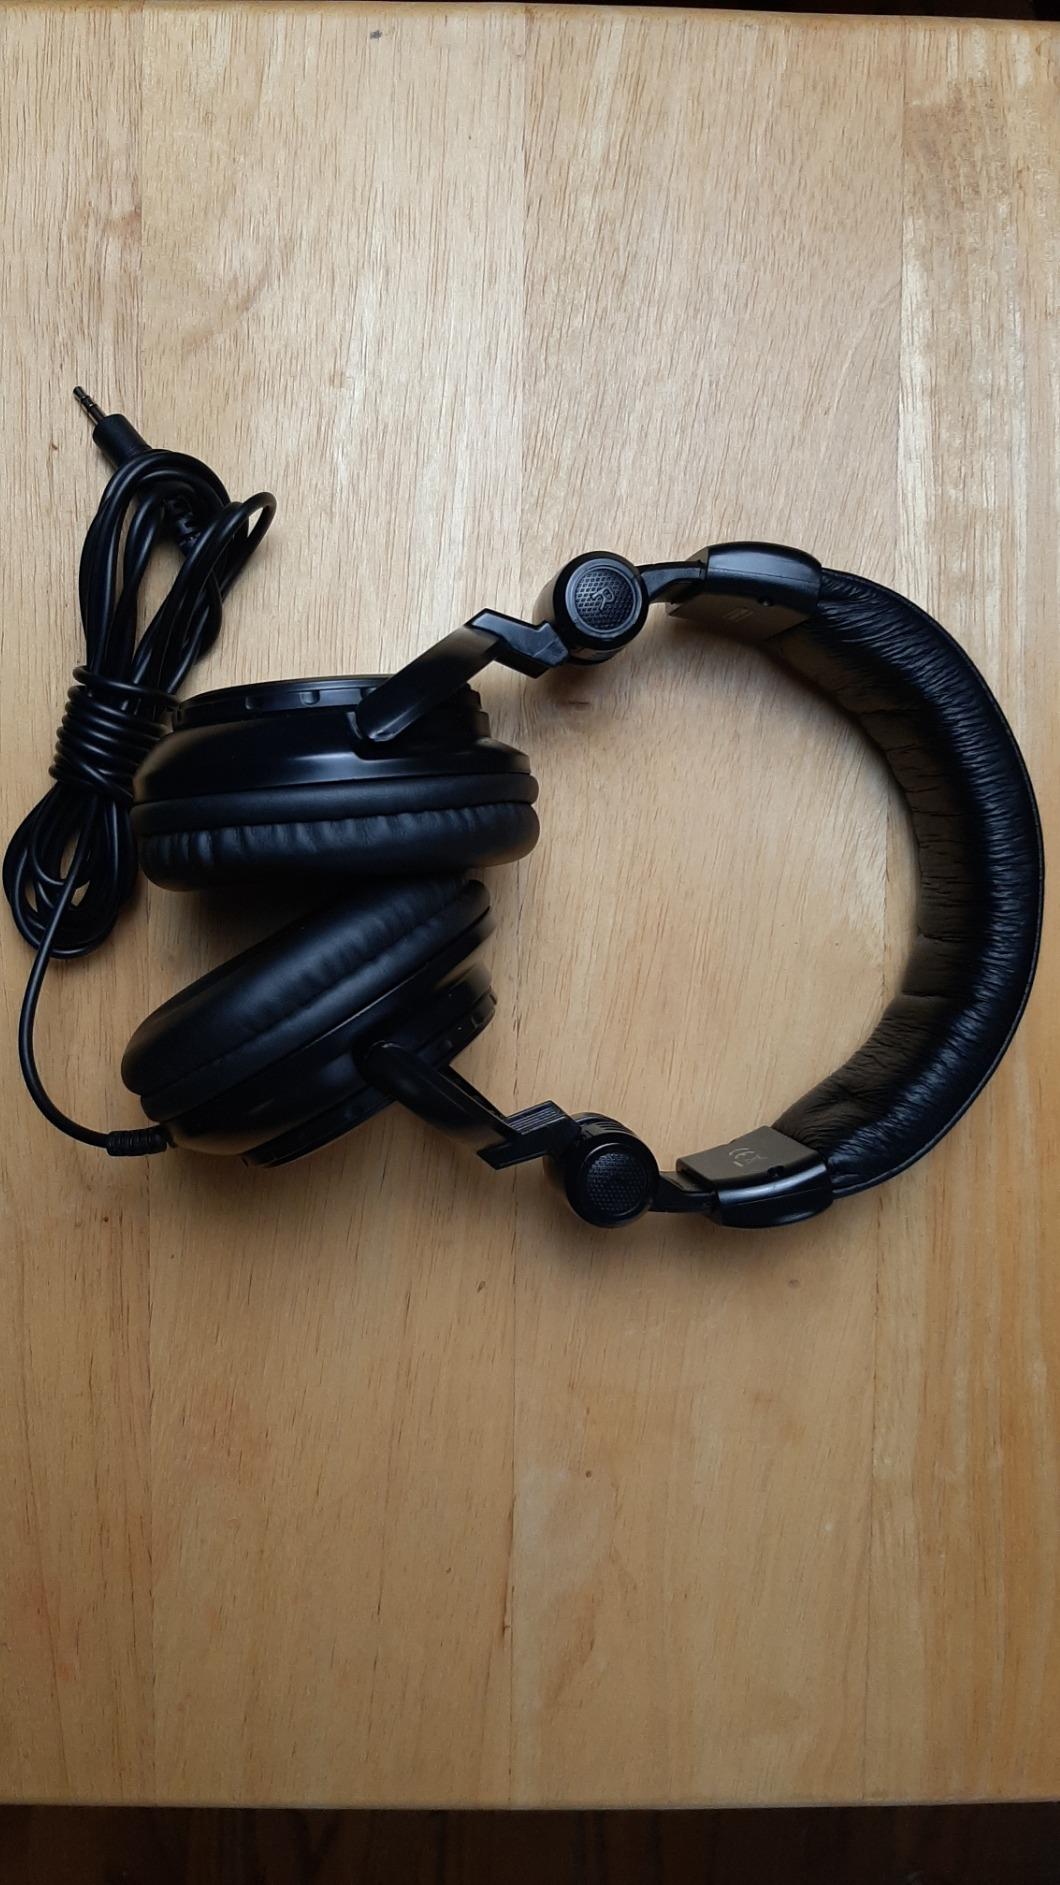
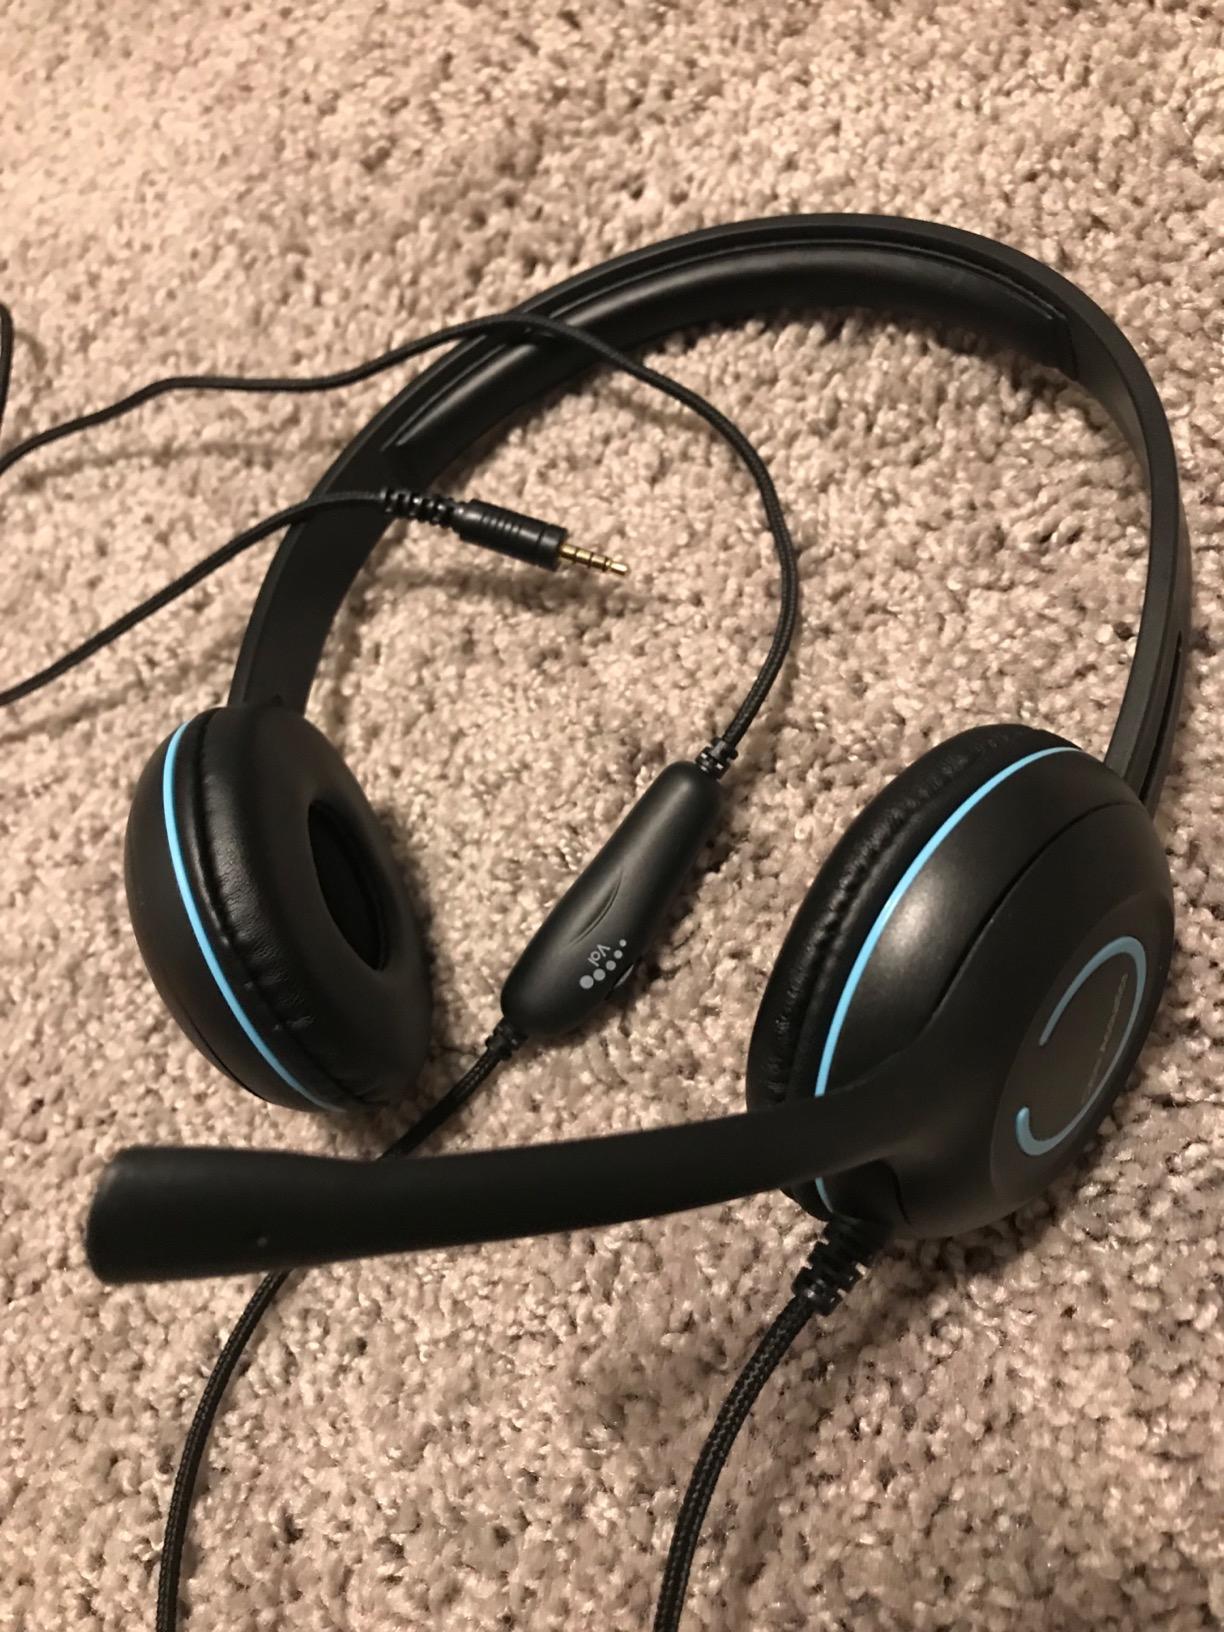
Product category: headphones
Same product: no